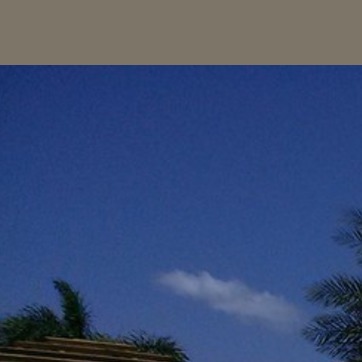
Material: sky